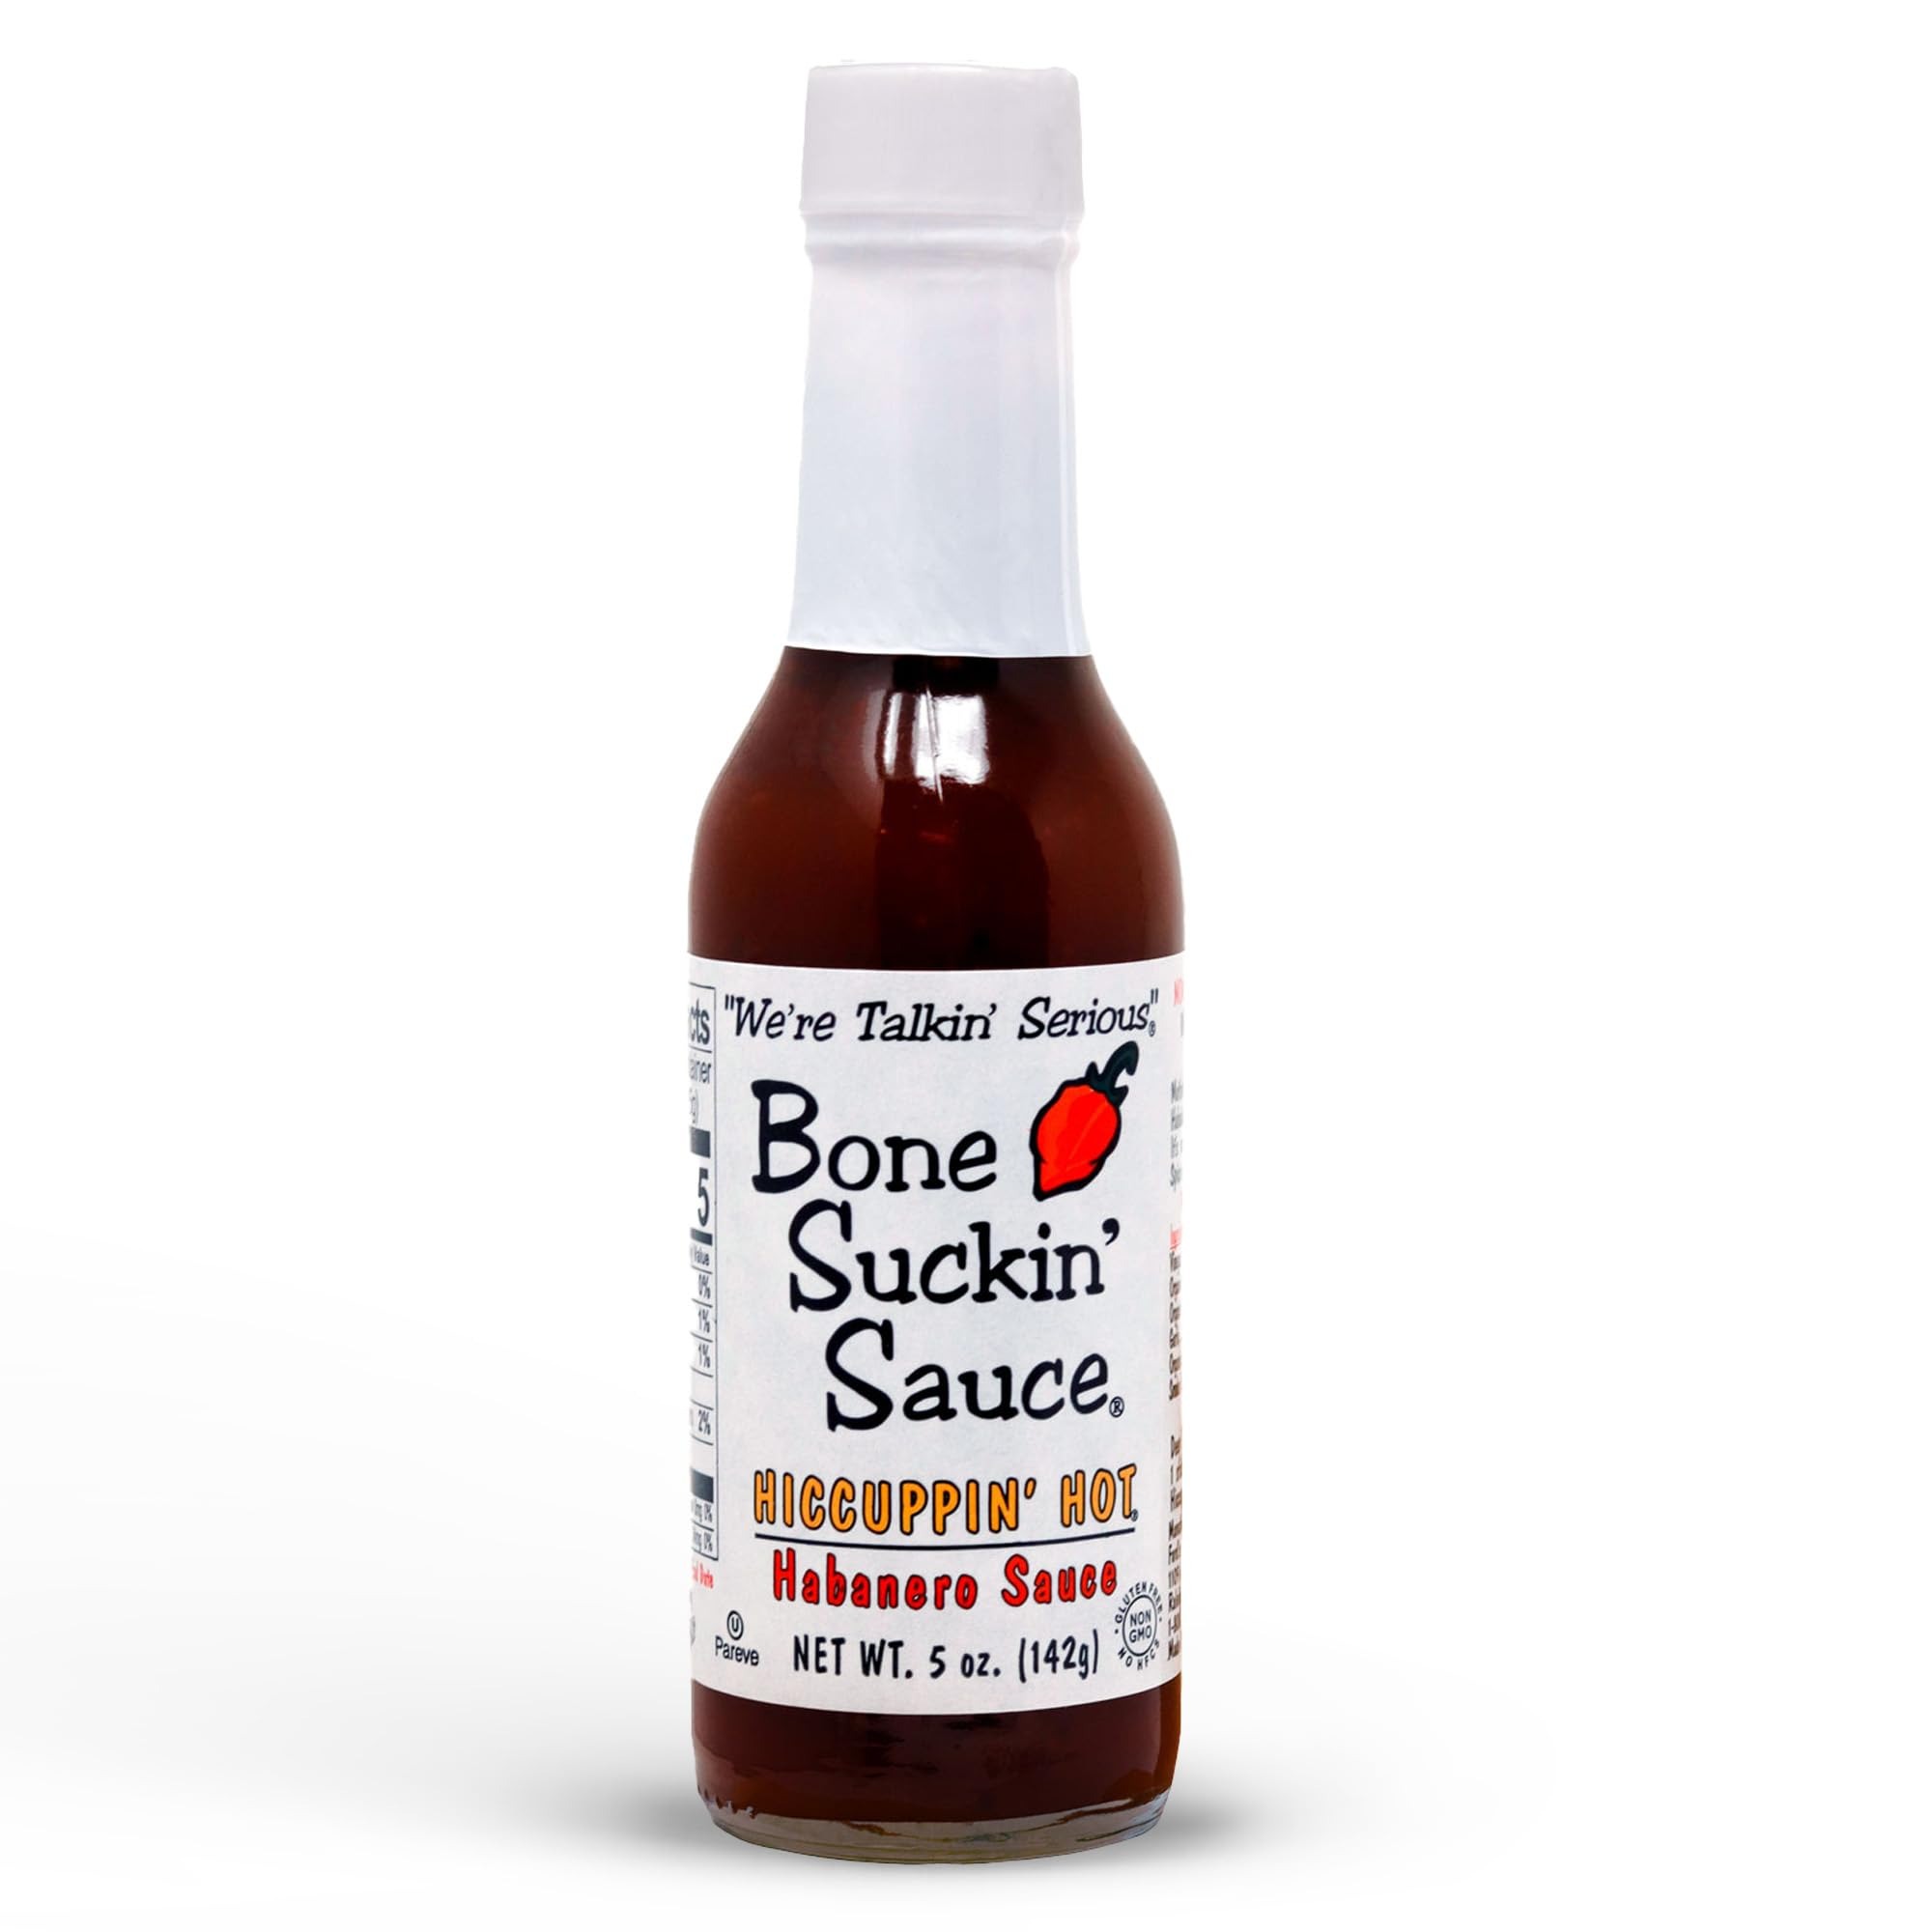
Item Name: Bone Suckin' Hiccupin' Hot Habanero Sauce - 5 oz. Jar - Mother Nature's Habanero Heat Infusion - Delicious on Wings, Soups & All Foods - NON GMO, GLUTEN FREE, FAT FREE, KOSHER
Bullet Point 1: NATURAL SWEETNESS: No High Fructose Corn Syrup - Experience a natural touch of sweetness with real honey and molasses, enhancing the richness of our Habanero Sauce.
Bullet Point 2: ALL-AMERICAN CRAFTSMANSHIP: Proudly Family Owned & Made in the USA - Our Bone Suckin' Hot Habanero Sauce is carefully crafted with pride and passion, bringing the bold flavors of American craftsmanship to your table.
Bullet Point 3: VERSATILE CULINARY DELIGHT: Perfect for wings, soups, and all foods - Unleash the bold, smoky goodness of our Hiccuppin' Hot Habanero Sauce to spice up a variety of dishes. A must-have for those seeking intense heat and flavor in every bite. Enjoy the bold and fiery taste of Bone Suckin' Hot Habanero Sauce, a Fiery Food Challenge champion.
Bullet Point 4: Crafted in the USA, this sauce boasts the natural heat of Habanero peppers, earning it the coveted 1st Place title. With a clean ingredient profile—Non-GMO, Gluten-Free, and Kosher Certified Pareve—and free from high fructose corn syrup, it delivers a pure, smoky flavor sweetened with real honey and molasses. Versatile enough for wings, soups, and all your favorite dishes. Bone Suckin' Hot Habanero Sauce is the ideal choice for those seeking a perfect balance of intense heat and savory satisfaction at every bite. Finally....a hot with flavor!
Value: 5.0
Unit: ounce

Price: 14.99